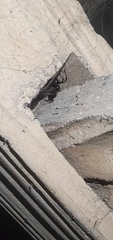
Species: Lactrodectus_hesperus